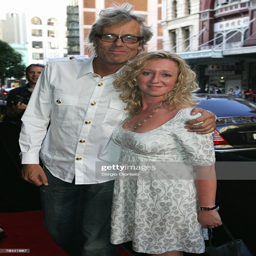
film director and his partner attends the premiere .